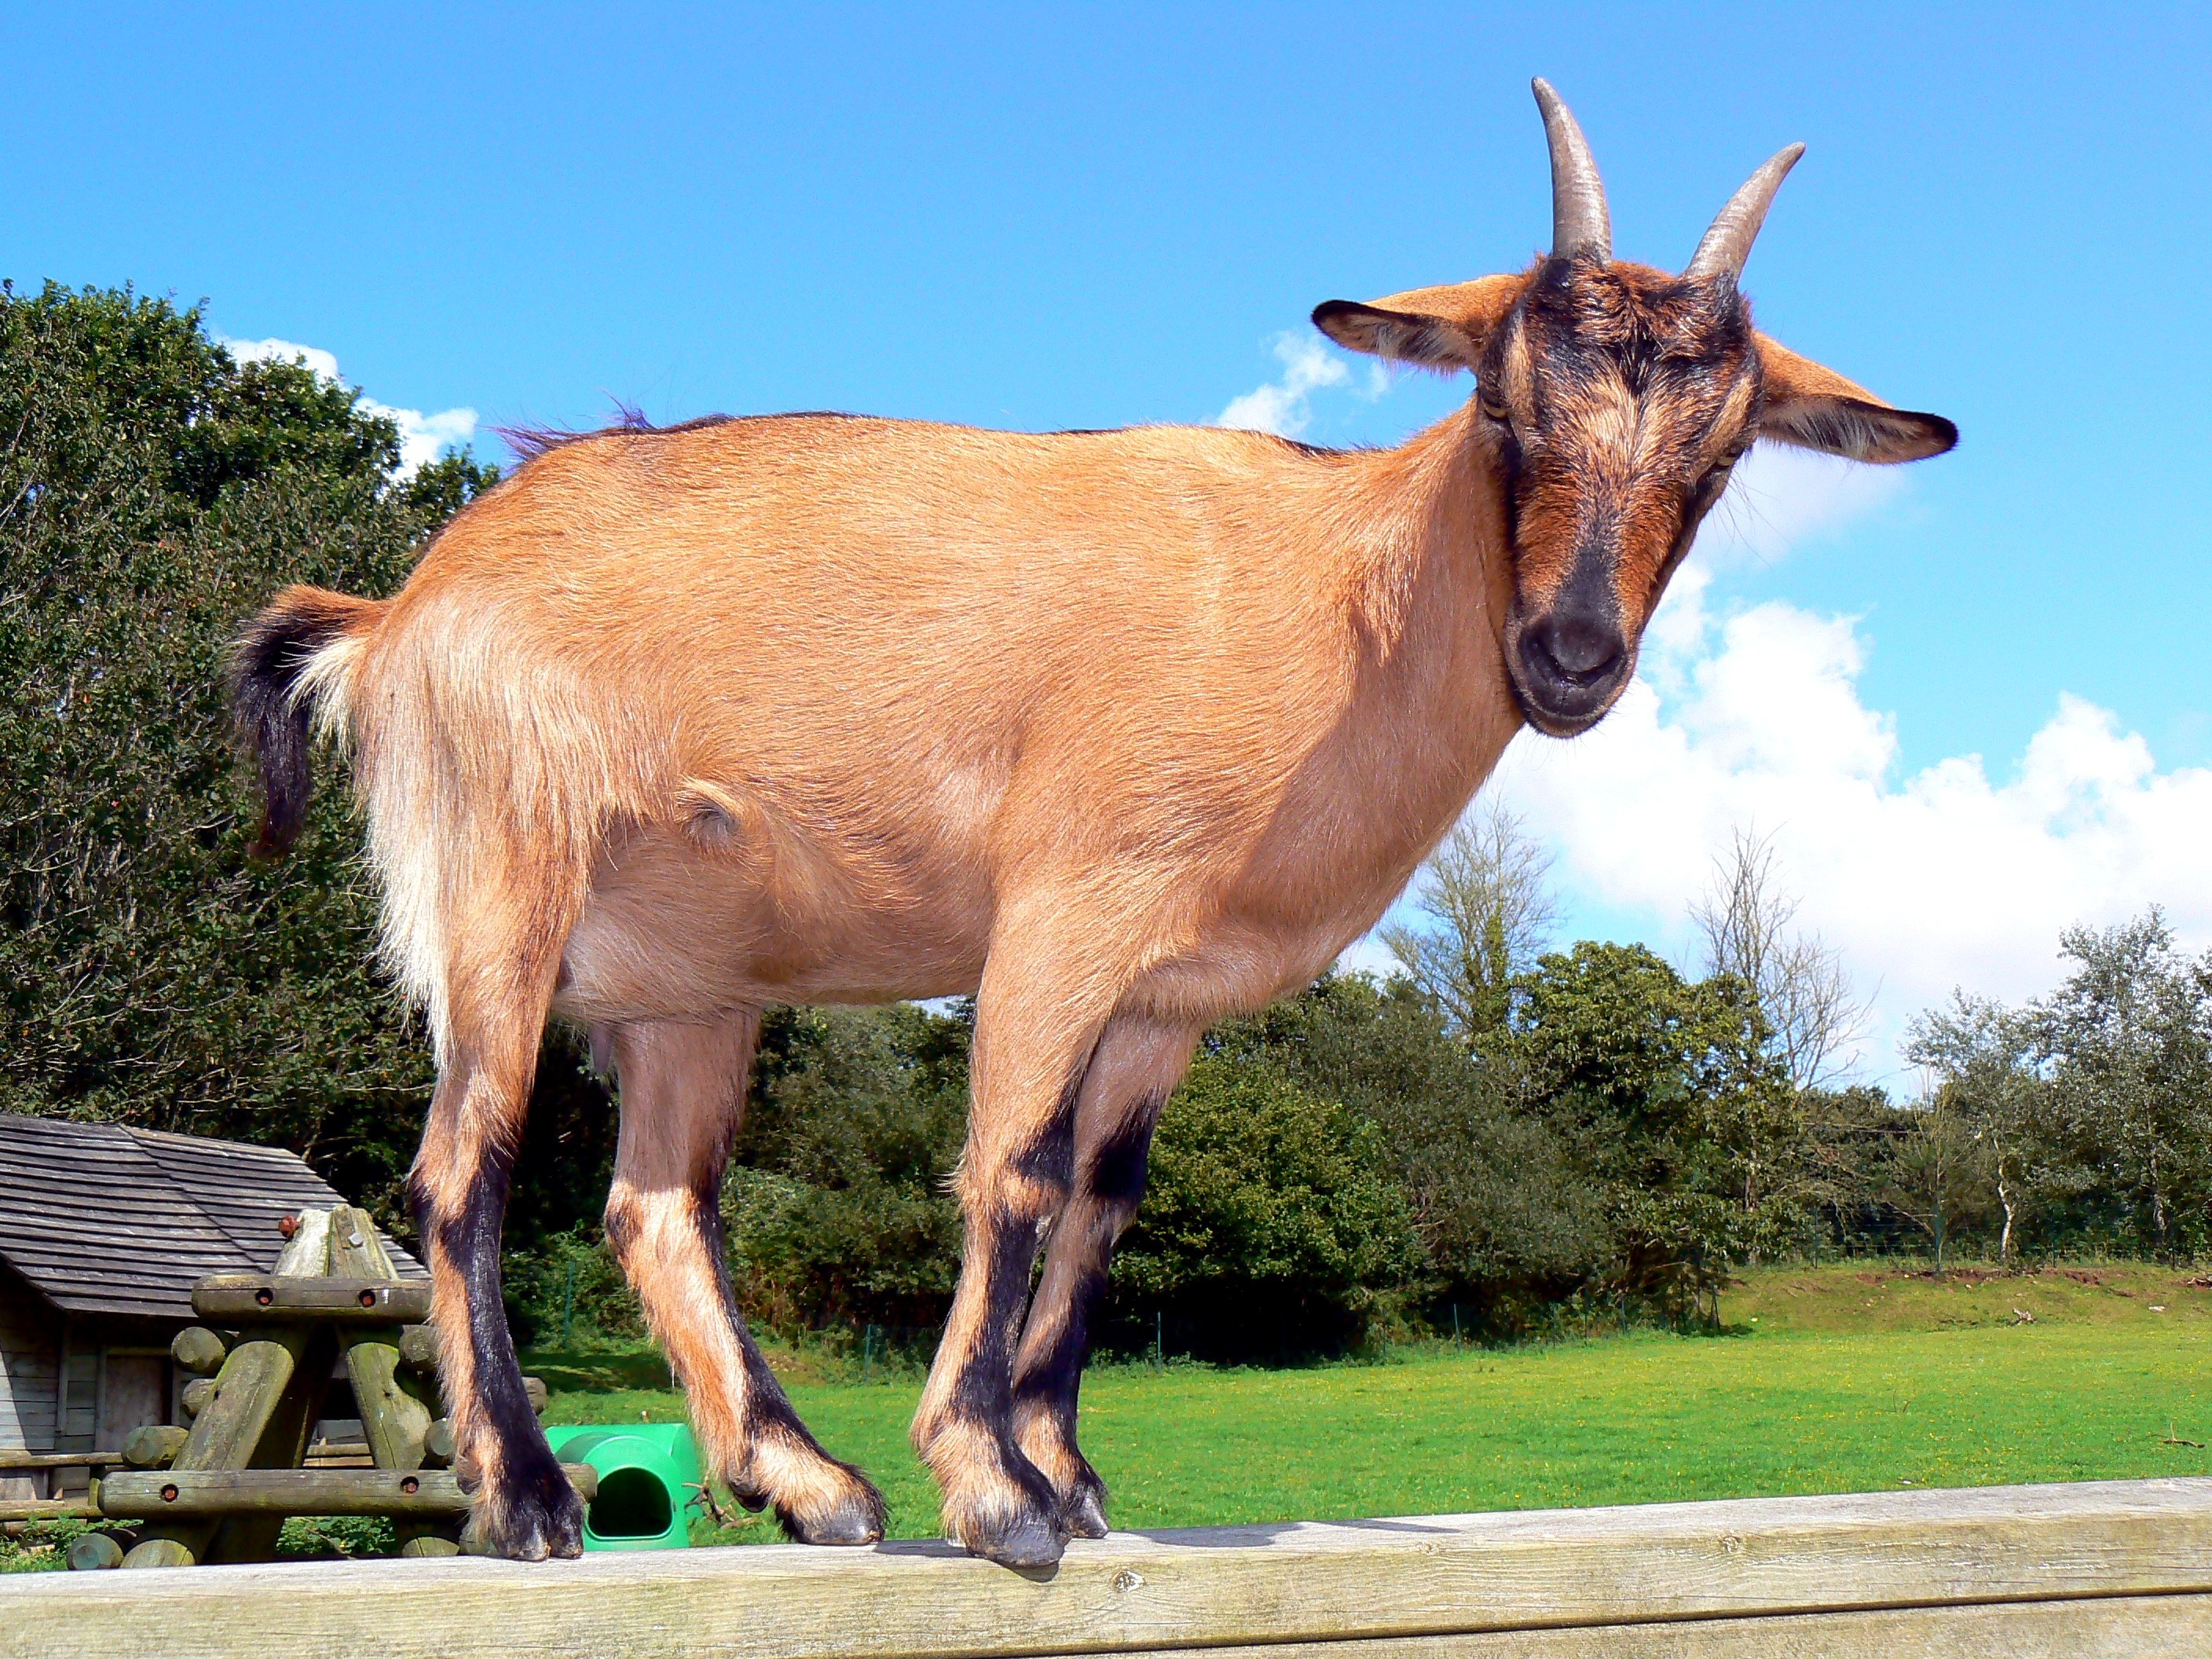
tree, grass, animal, wildlife, goat, horn, pasture, livestock, fauna, goats, cool image, snout, cool photo, brest, cow goat family, goat antelope, lake 3 priests, feral goat